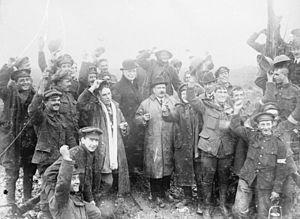
William Ferguson Massey, né le 26 mars 1856 à Limavady dans le nord de l'Irlande britannique et mort le 10 mai 1925 à Wellington, est un homme d'État néo-zélandais. Parfois surnommé « Bill le fermier », il est Premier ministre du 10 juillet 1912 jusqu'à sa mort, ayant ainsi le second plus long mandat à la tête du pays. Fondateur du Parti de la réforme, défenseur des intérêts du monde rural, « ardent impérialiste » attaché à la place de la Nouvelle-Zélande dans l'Empire britannique, il conserve l'essentiel des politiques sociales progressistes mises en place par ses prédécesseurs libéraux, mais marque les esprits en brisant violemment la Grande Grève générale de 1913. À la tête du pays durant la Première Guerre mondiale, il accepte de former un gouvernement de coalition nationale avec les Libéraux, de 1915 à 1919.